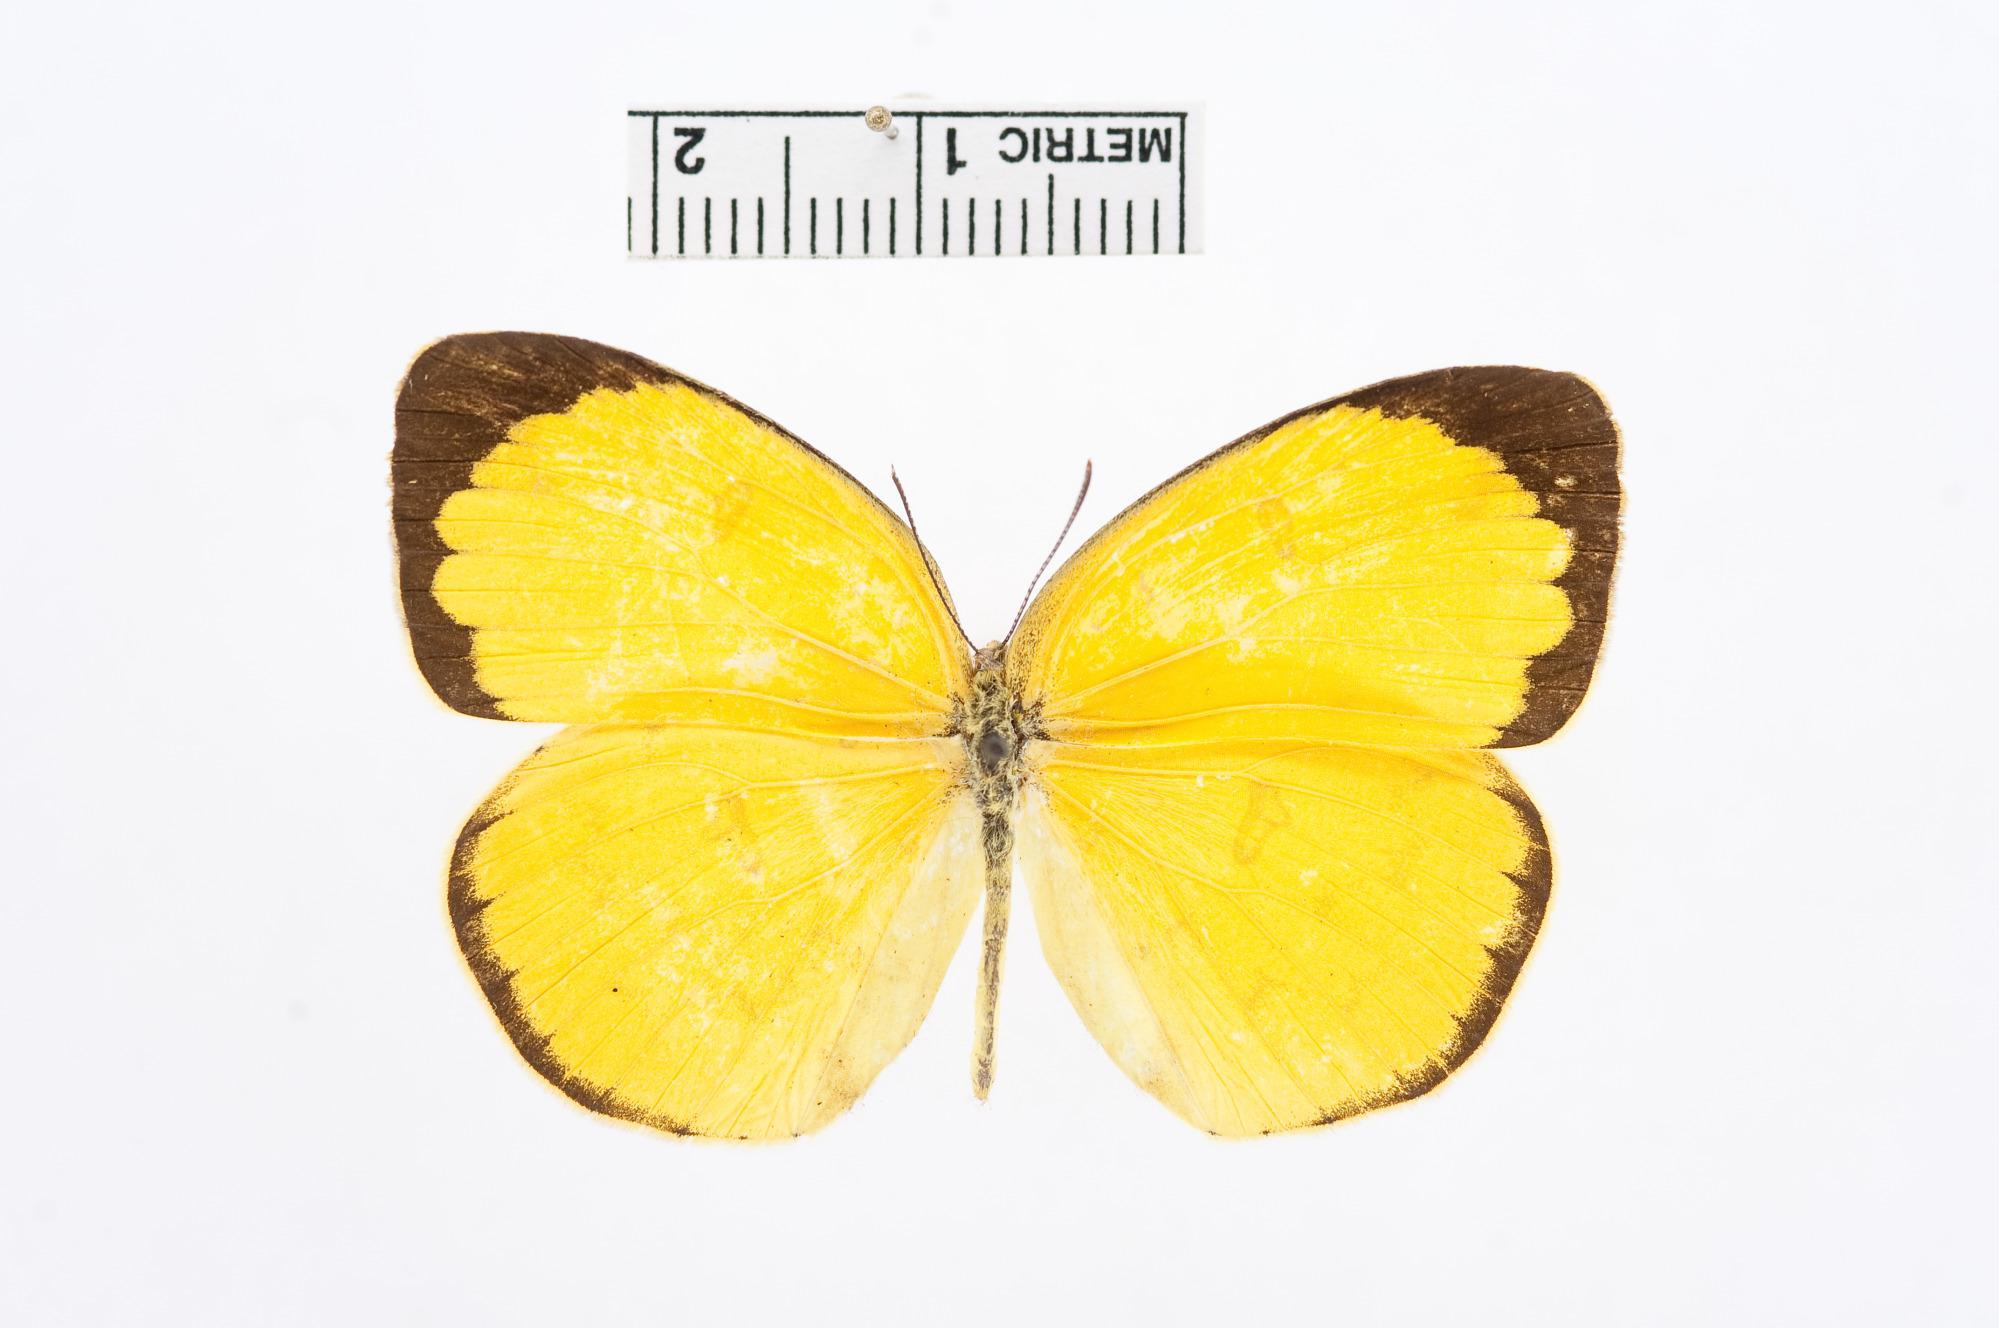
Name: Eurema hecabe
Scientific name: Eurema hecabe
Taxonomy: Animalia, Arthropoda, Hexapoda, Insecta, Lepidoptera, Pieridae, Coliadinae